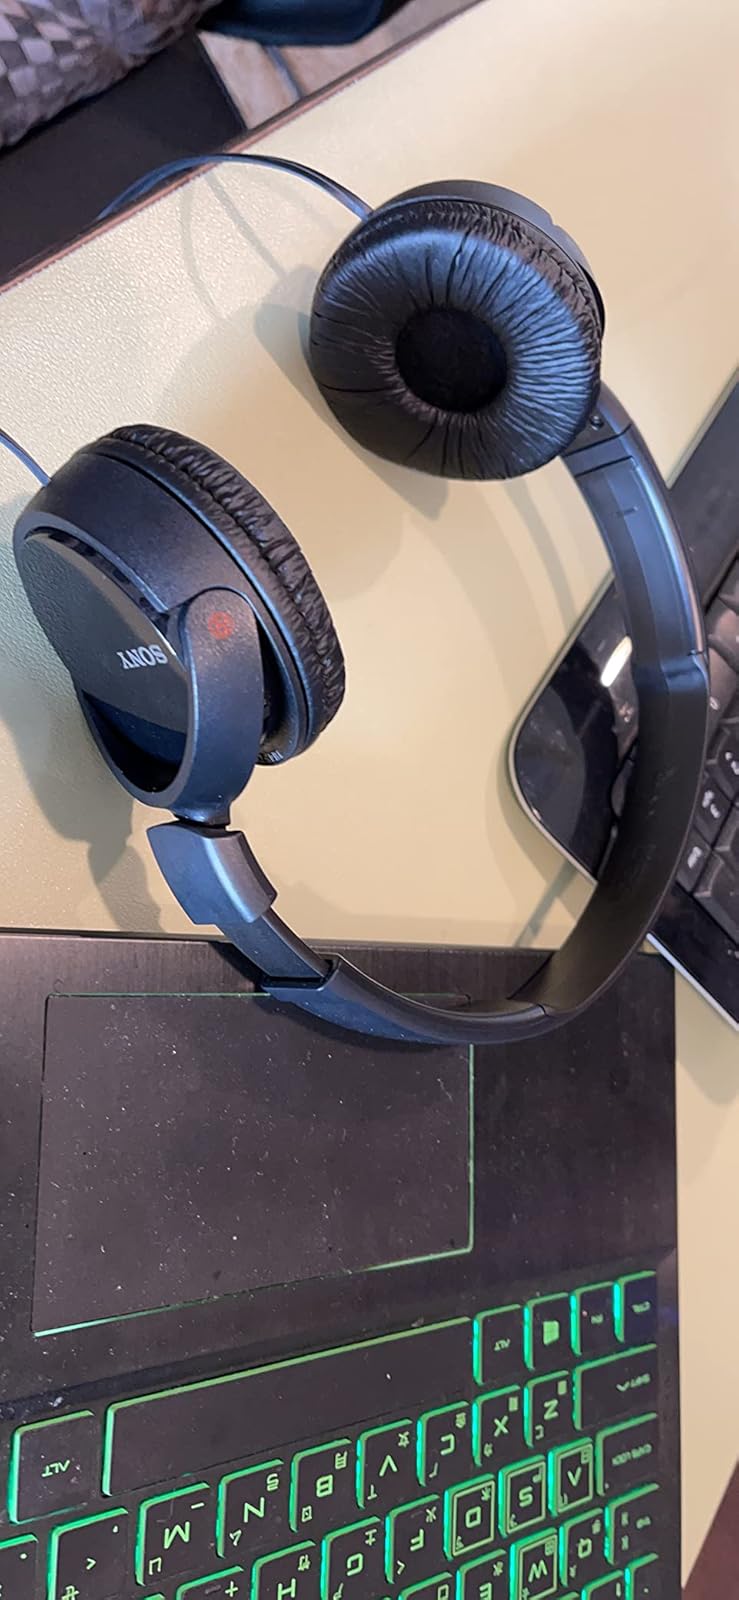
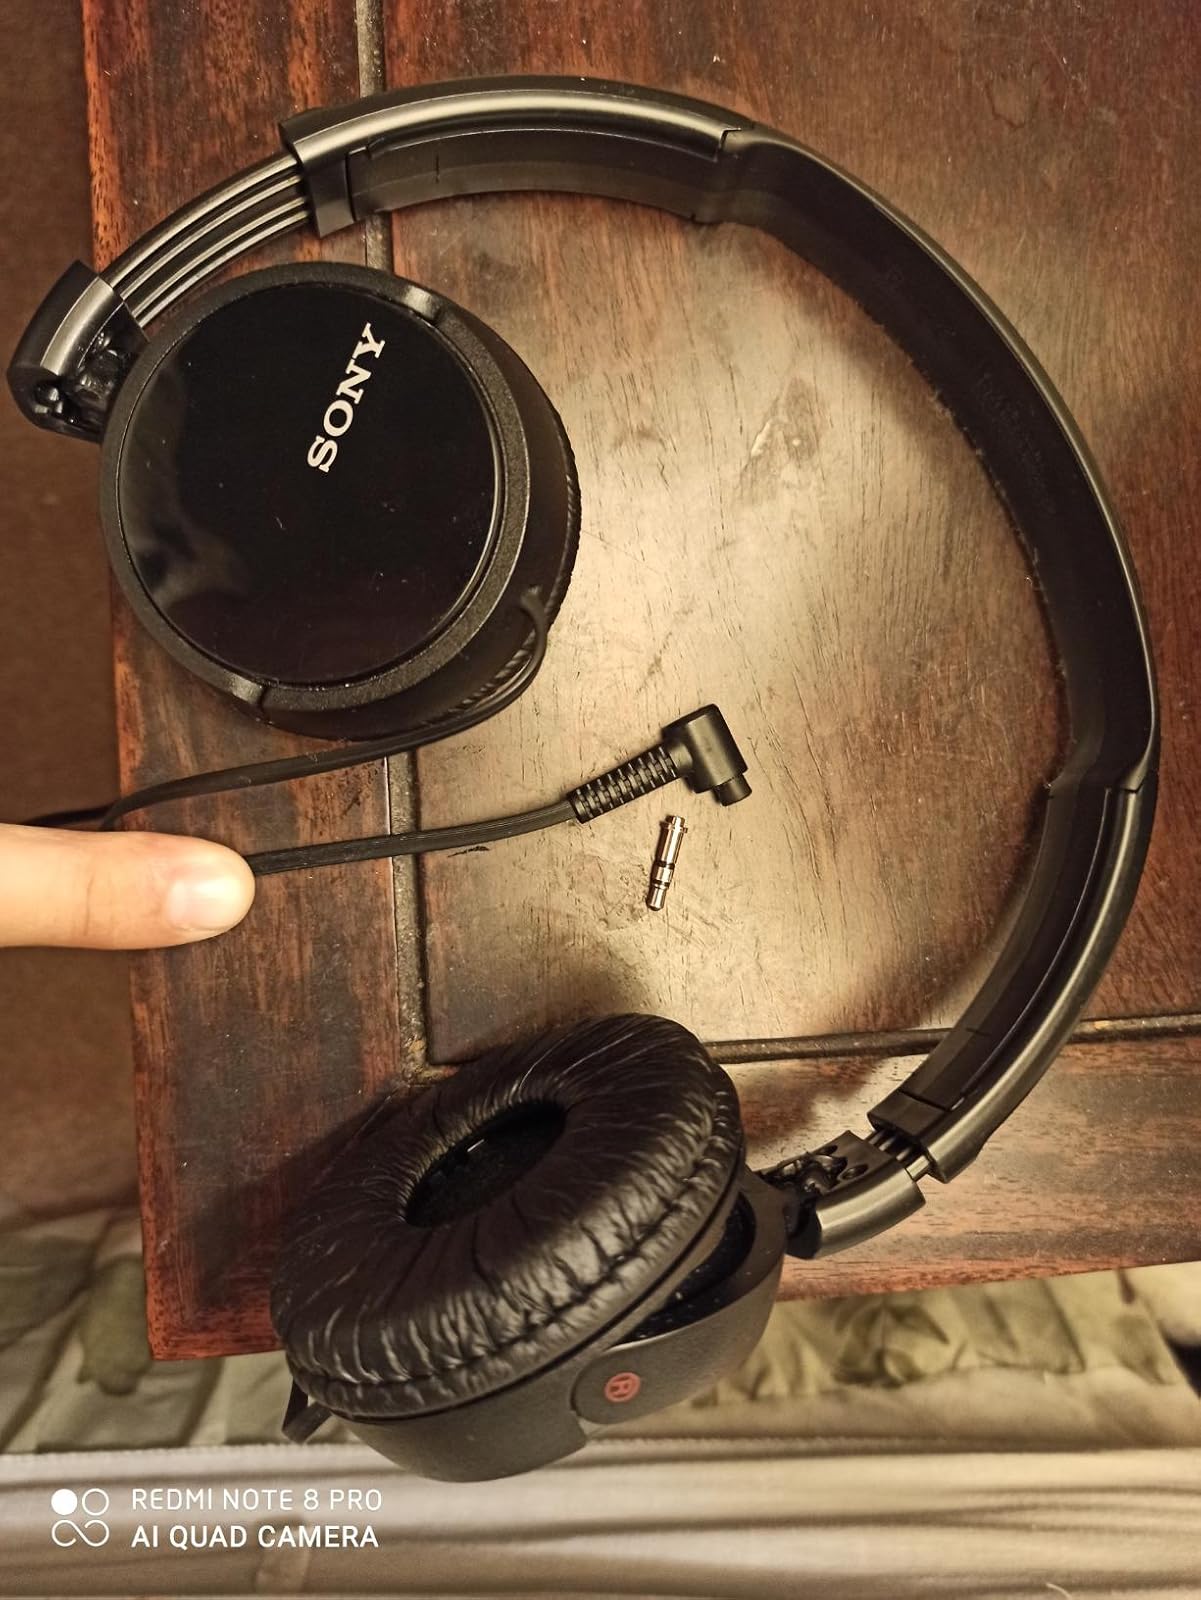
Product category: headphones
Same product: yes